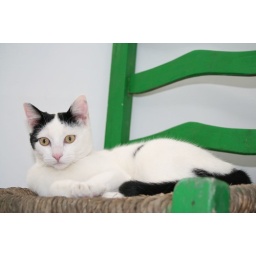
meg on her throne, a very old chair rescued from a bin outside a derelict house near guajar faraguit, granada, spain